Phalaenopsis malipoensis

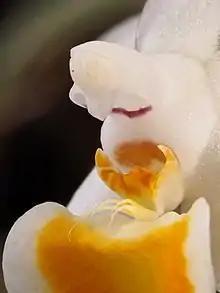
Detail of column and labellum with four filiform-linear antennae

These plants have short stems enclosed in leaf sheaths, which produce flattened, up to 50 cm long adventitious roots. The stem bears 3-5 oblong-elliptic, deciduous, 4.5-7 cm long and 3-3.6 cm wide leaves. Sometimes 1-2 leaves persist throughout the winter. Throughout April to May white, 1.2-1.6 cm wide flowers with a yellow labellum are produced on 3-4 axillary racemes, which produce 3-4 flowers each. The callus on the labellum produces four 3 mm long filiform-linear antennae.